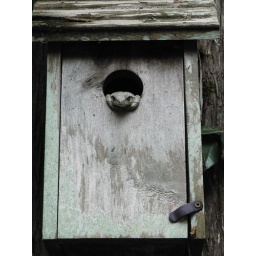
It is a gray tree frog. He replaced my flying squirrel, who was evicted by bumblebees.